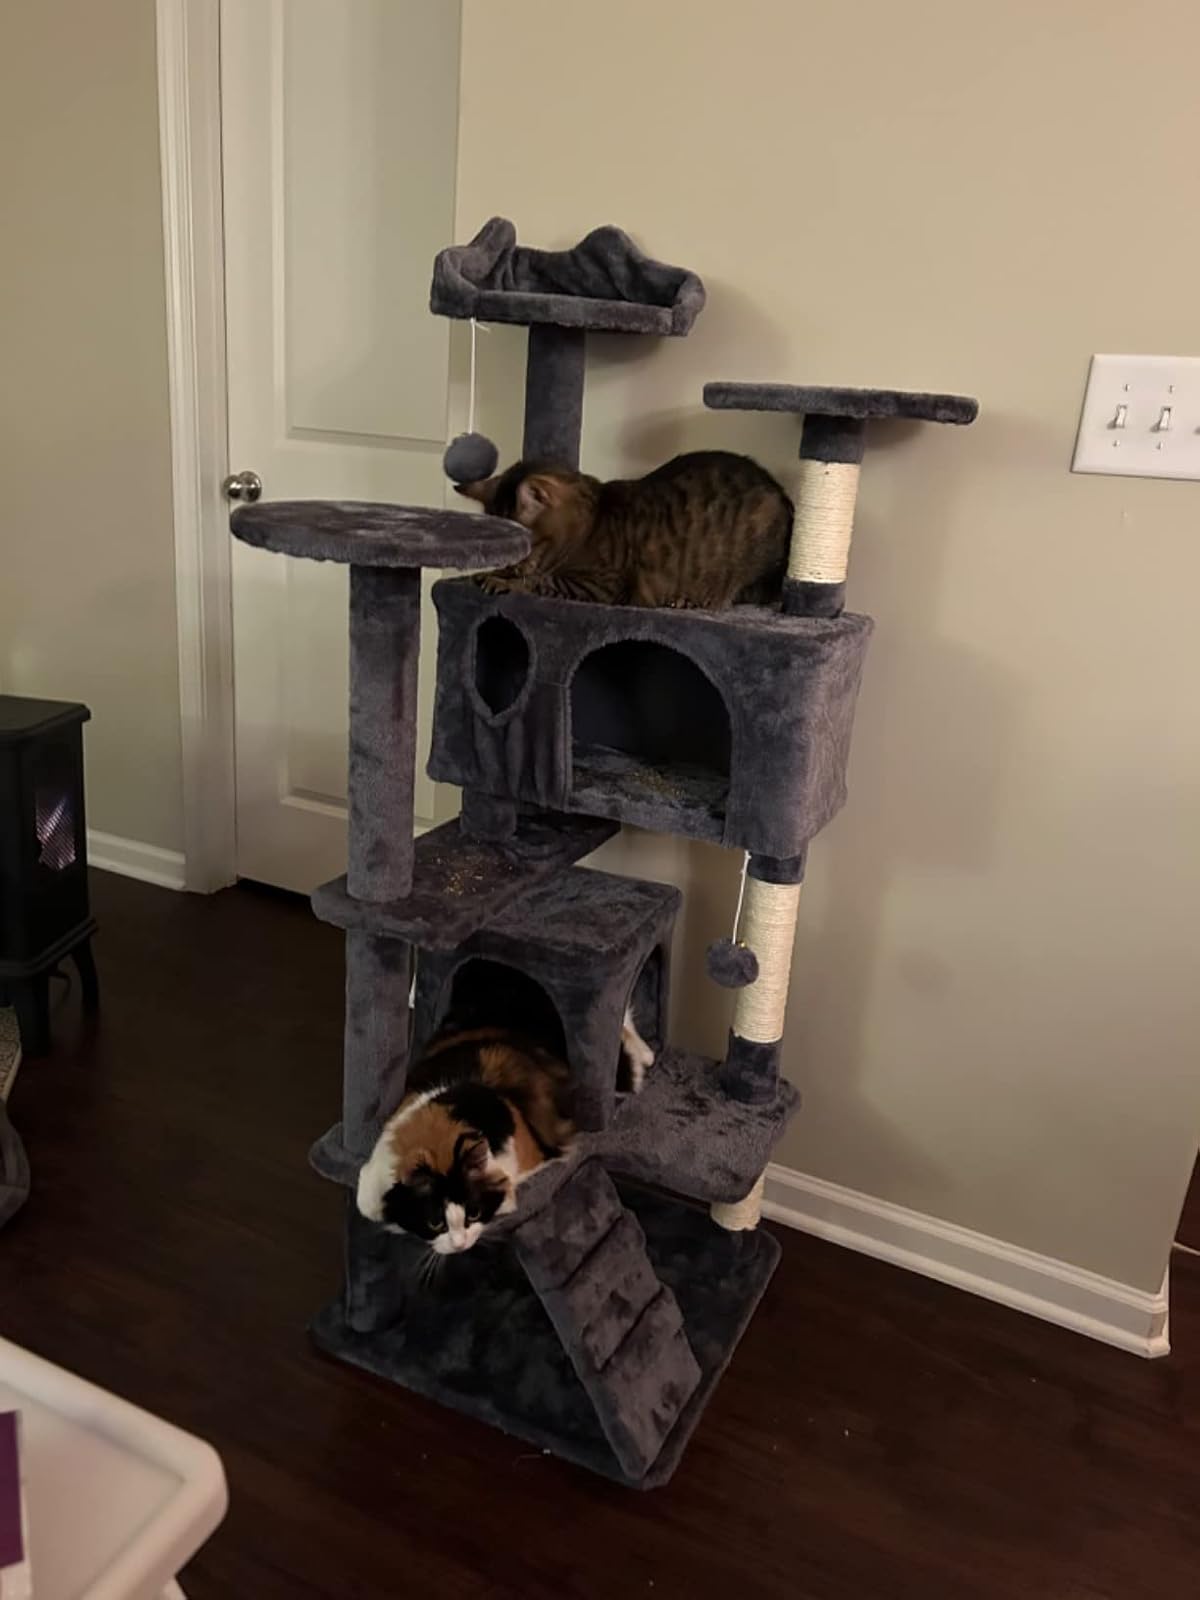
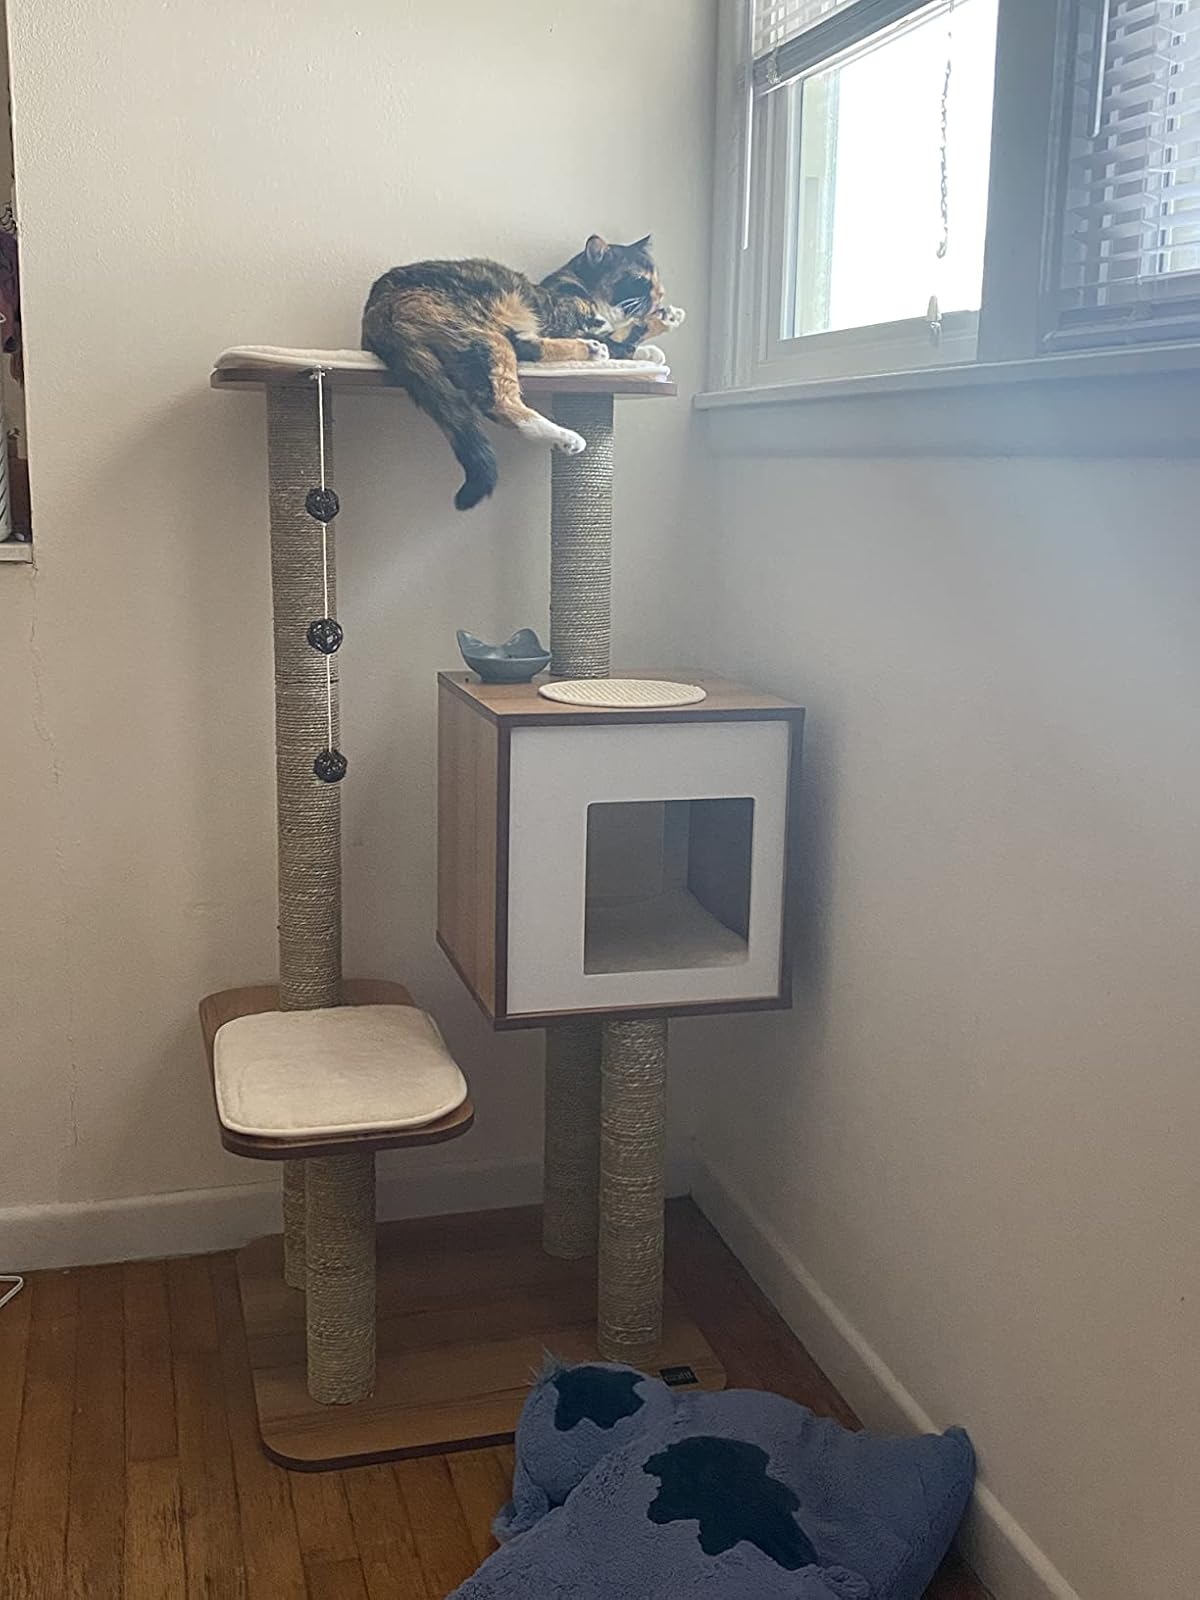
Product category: items_cat tree
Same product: no